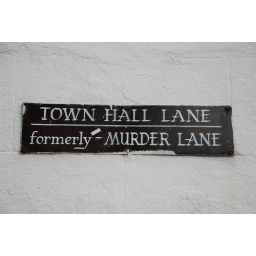
My friend Jonny spotted this unusual street sign in Donaghadee, County Down, Northern Ireland.